Social immunity

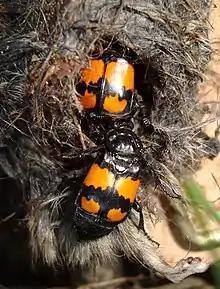
Two "N. vespilloides" preparing a carcass

Already a model system in evolutionary ecology due to their extensive parental care, burying beetles like "N. vespilloides" hunt for small vertebrate carcasses which they then bury before intricately preparing it as a resource for its larvae to breed on-these carcasses are scarce and ephemeral yet are necessary for burying beetles' reproductive success. Carcasses are highly contested resources with challenges being launched by other burying beetles and other scavenging species, as well as microbial decomposers. Older carcasses have a higher microbial load and thus have a lower quality as a breeding resource: larvae raised on these carcasses are smaller and in a worse nutritional state–at adulthood these beetles were also smaller, which in "N. vespilloides" reduces fitness. Daniel Rozen et al. demonstrated in 2008 that "N. vespilloides" preferentially chooses newer carcasses (which tend to have a lower microbial load) over old carcasses, and if it is not possible to acquire one of these higher quality carcasses that they use pre and post-hatching parental care to reduce the challenge posed by microbes. Sheena Cotter and Rebecca Kilner demonstrated that part of this anti-microbial parental care involved both parents smearing the carcass with antibacterial anal exudates: their 2009 work demonstrated that when beetles encounter a carcass they upregulate the antibacterial activity of their anal exudate by actively altering its composition (lysozyme-like activity increases, phenoloxidase activity decreases), and that the specifics of this social immune system differed between the sexes: female exudate has greater antibacterial activity than males; widowed males increased the antibacterial activity of their exudate whilst a reduction was seen in widowed females.